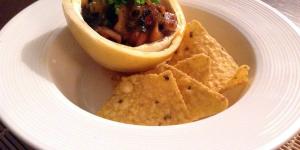
pulpo a la naranja